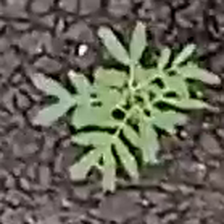
Weed species: Dwarf_cassia_(Chamaecrista pumila)